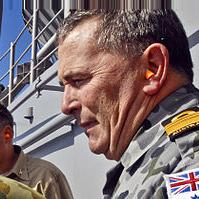
Age: 54